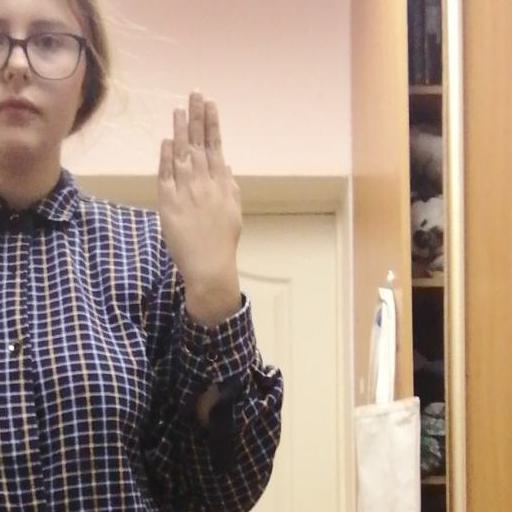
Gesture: stop_inverted